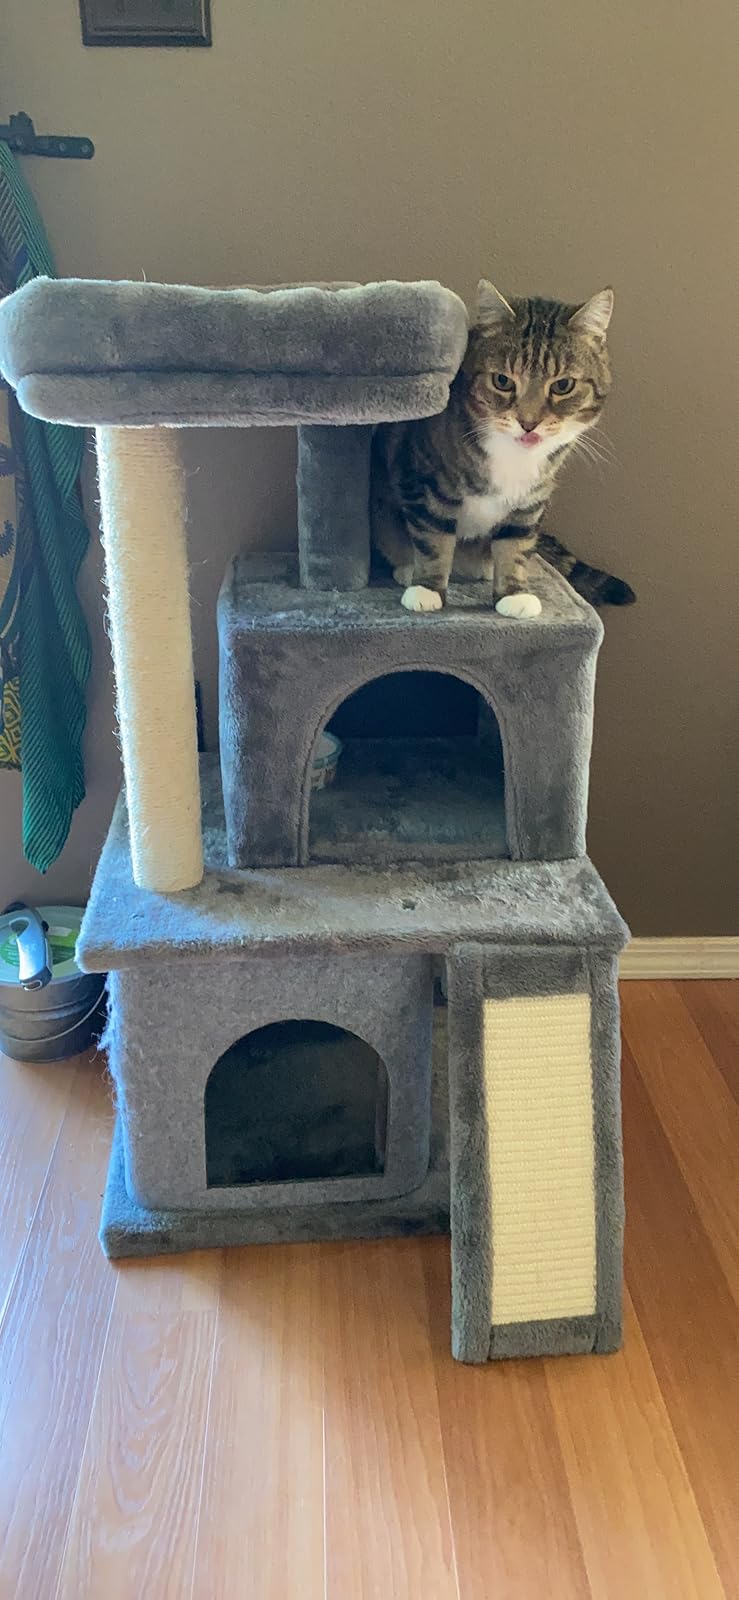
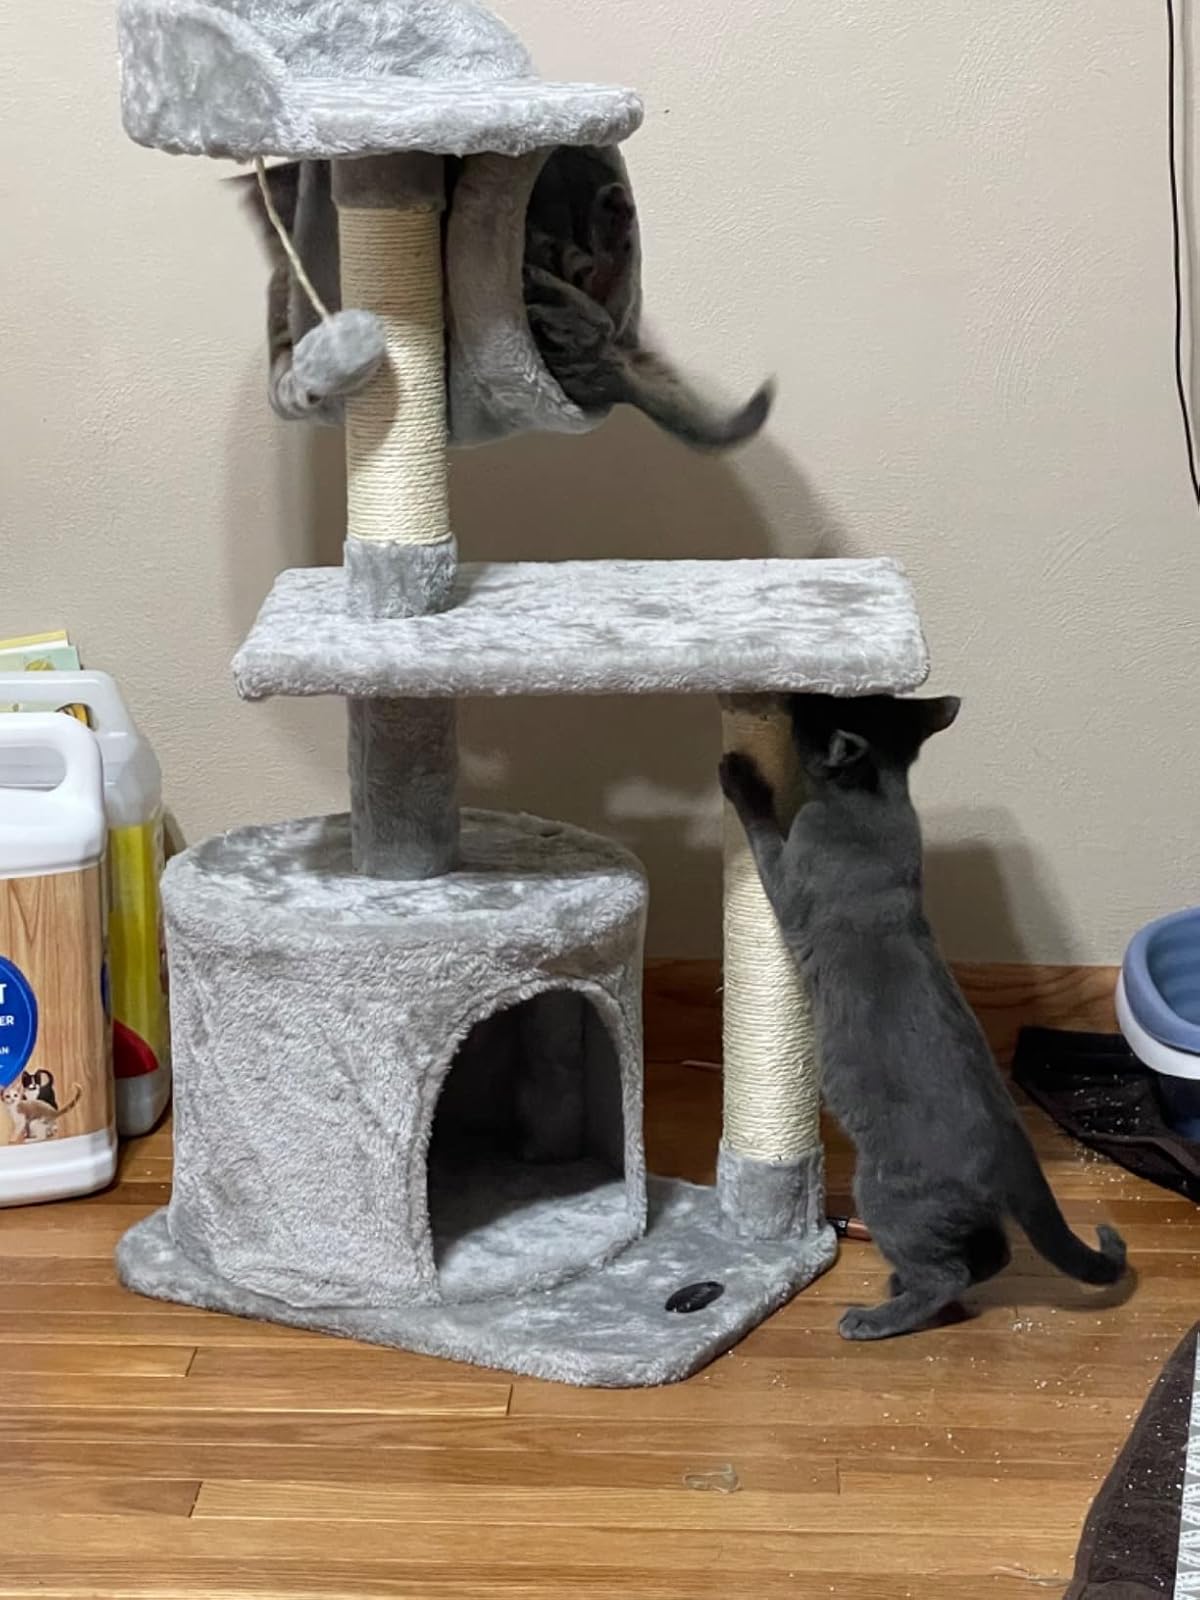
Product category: items_cat tree
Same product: no